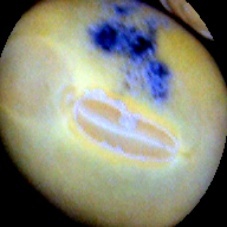
Label: Spotted